Emmanuel Guérin

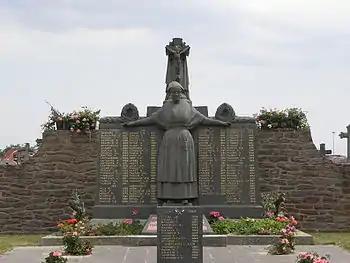
The war memorial at Bédée

This monument dates to 1921 and Guérin sculpted the figure of a woman in Breton dress and wearing the Rennes "polka" bonnet.